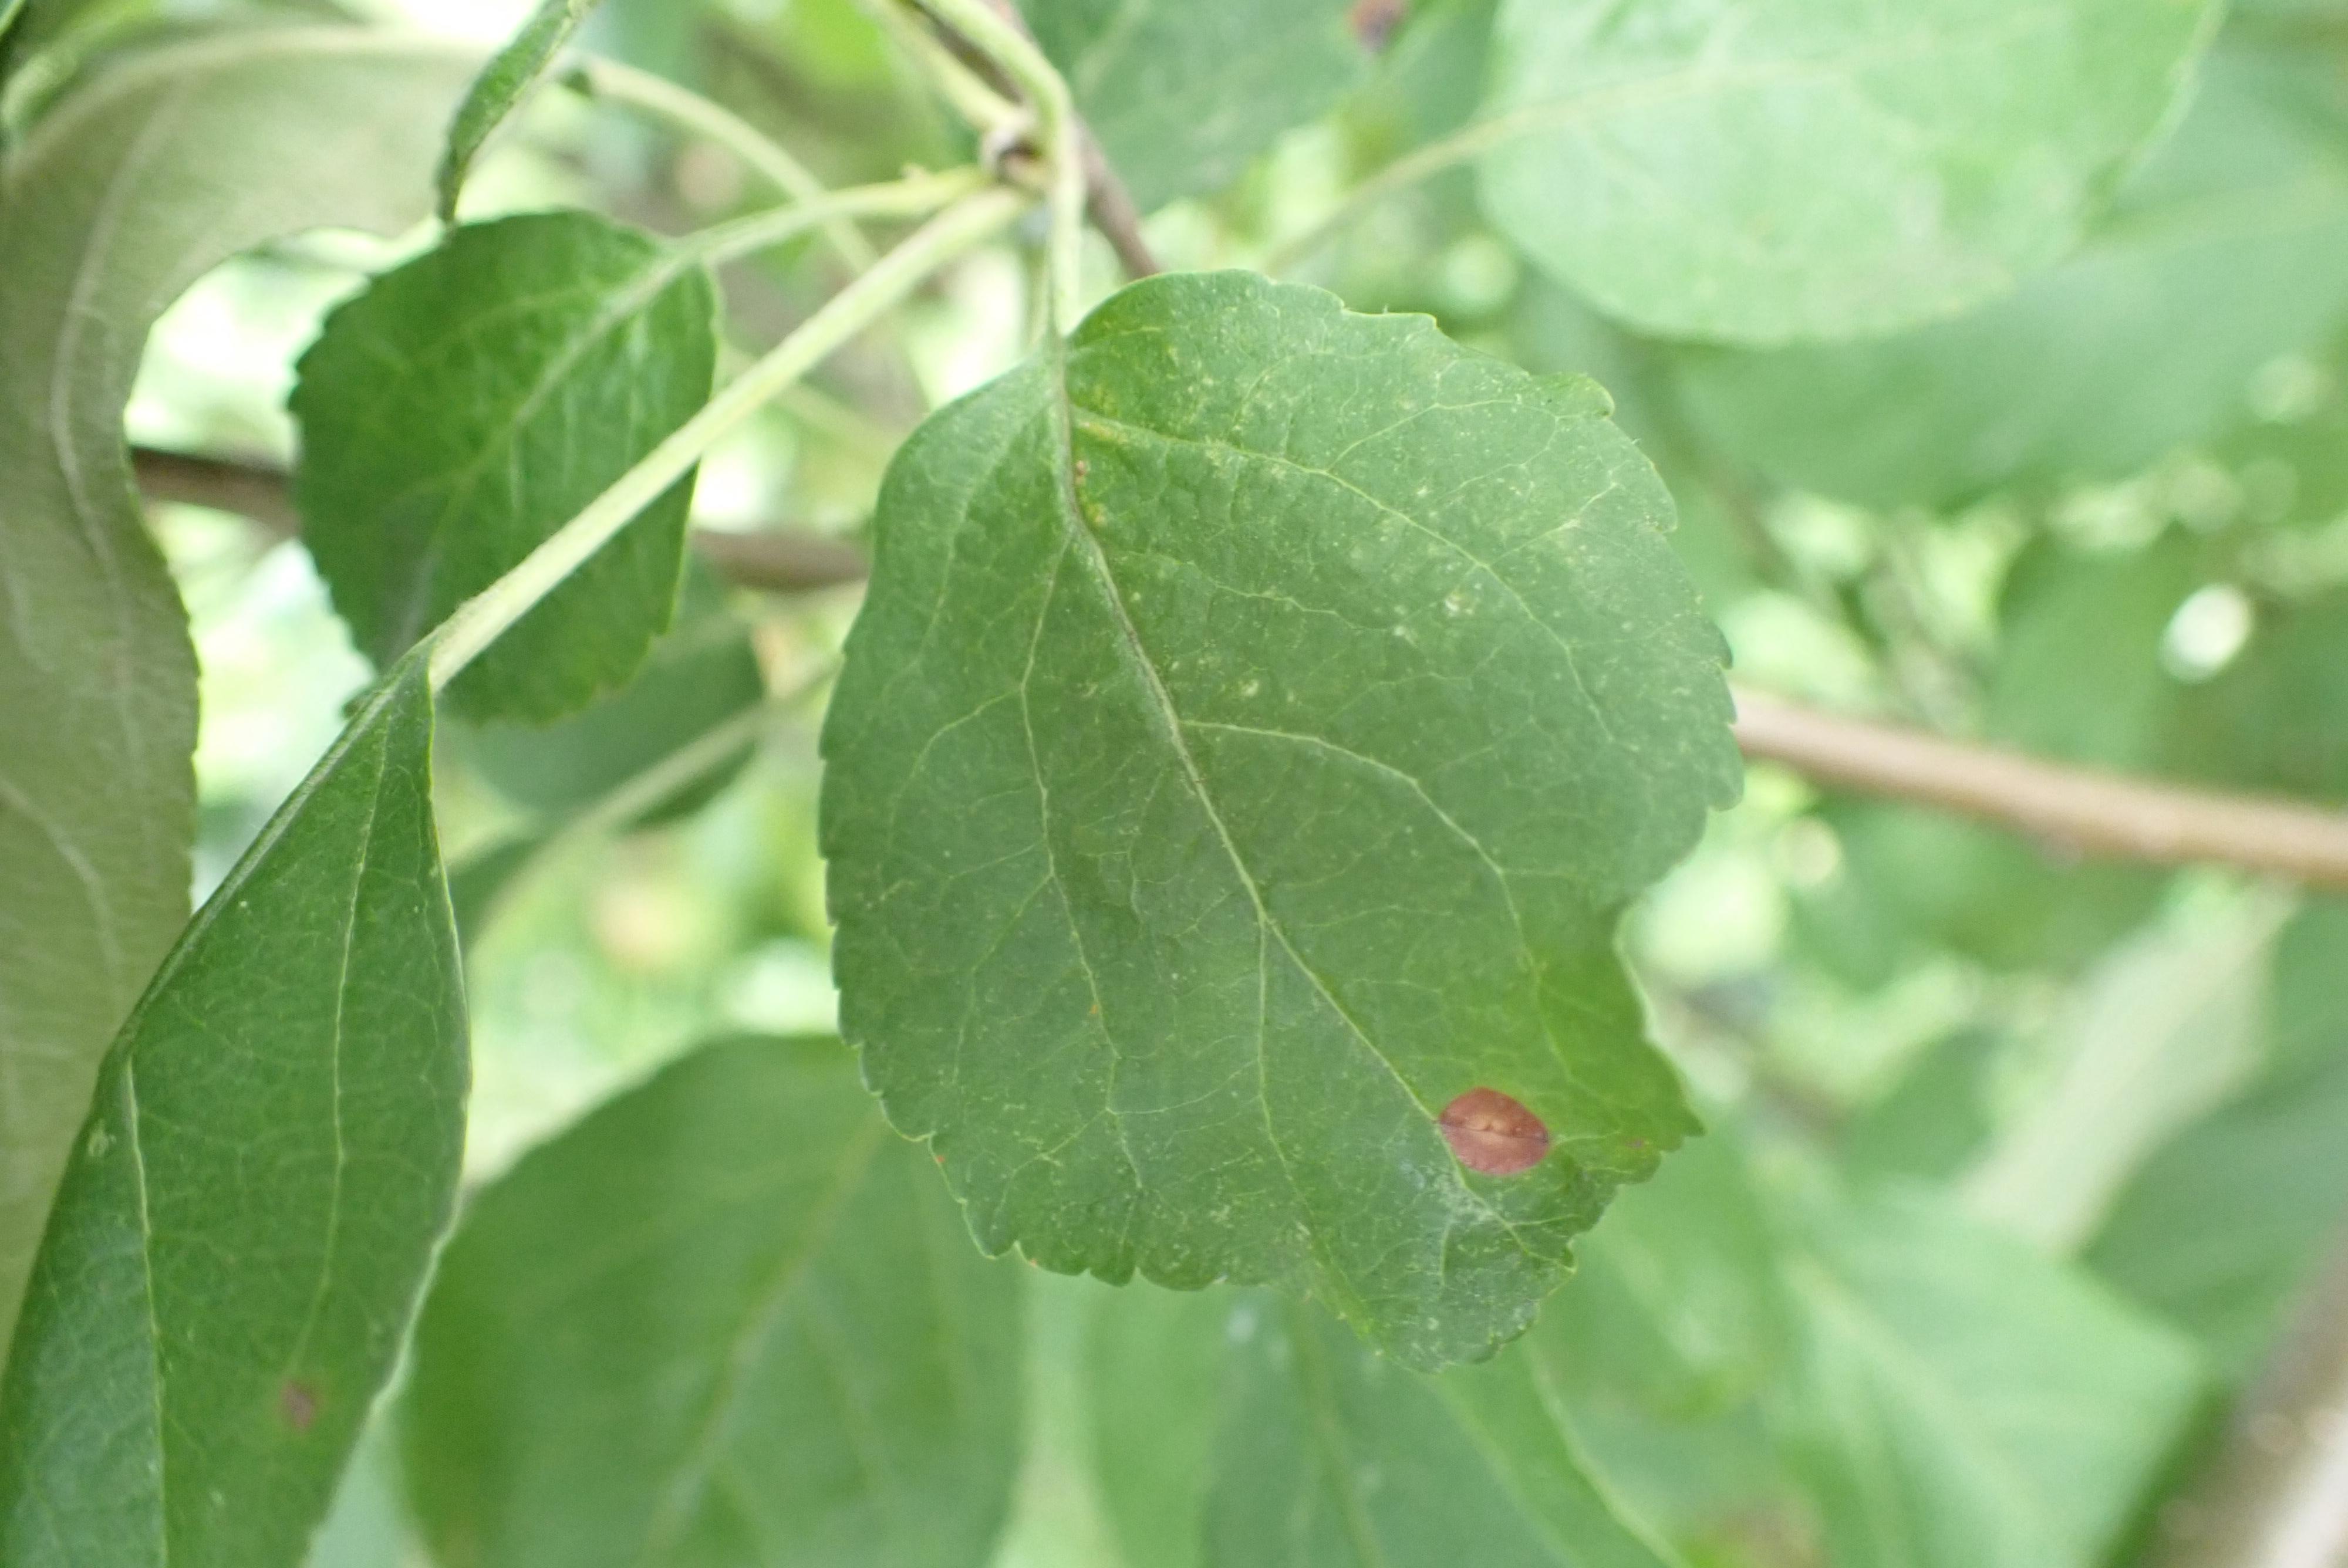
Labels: frog_eye_leaf_spot